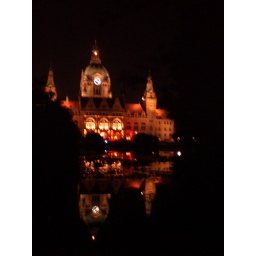
It was a cool building lit up at night with a lake in the back